Hardacre Theater

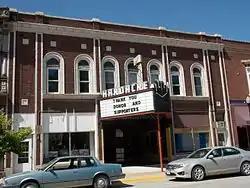

The Hardacre Theater is a historic building located in the central business district of Tipton, Iowa, United States. The theater was originally built as an opera house and its construction was funded by the estate of Jacob Hardacre. Hardacre was a member of a fraternal organization, the Independent Order of Odd Fellows (I.O.O.F.), and it was stipulated that the building was to be used for their functions as well. The theater was opened in 1914, and it was converted into a movie house in 1919. There is seating for 264 on the main floor and an additional 132 seats in the balcony. The present marquee was erected by the Iowa Neon Sign Company of Des Moines in 1948. The I.O.O.F. sold the theater to Louie and Virginia Cook in 1978. It continued to serve as a movie theater, and it hosted its own film festival until it closed in August 2013. The Hardacre Theater Preservation Association bought the theater in 2014. They are renovating the theater to accommodate digital movie equipment, to return it to a live performing arts theater, and to provide space to host community events. It was listed on the National Register of Historic Places in 2016.